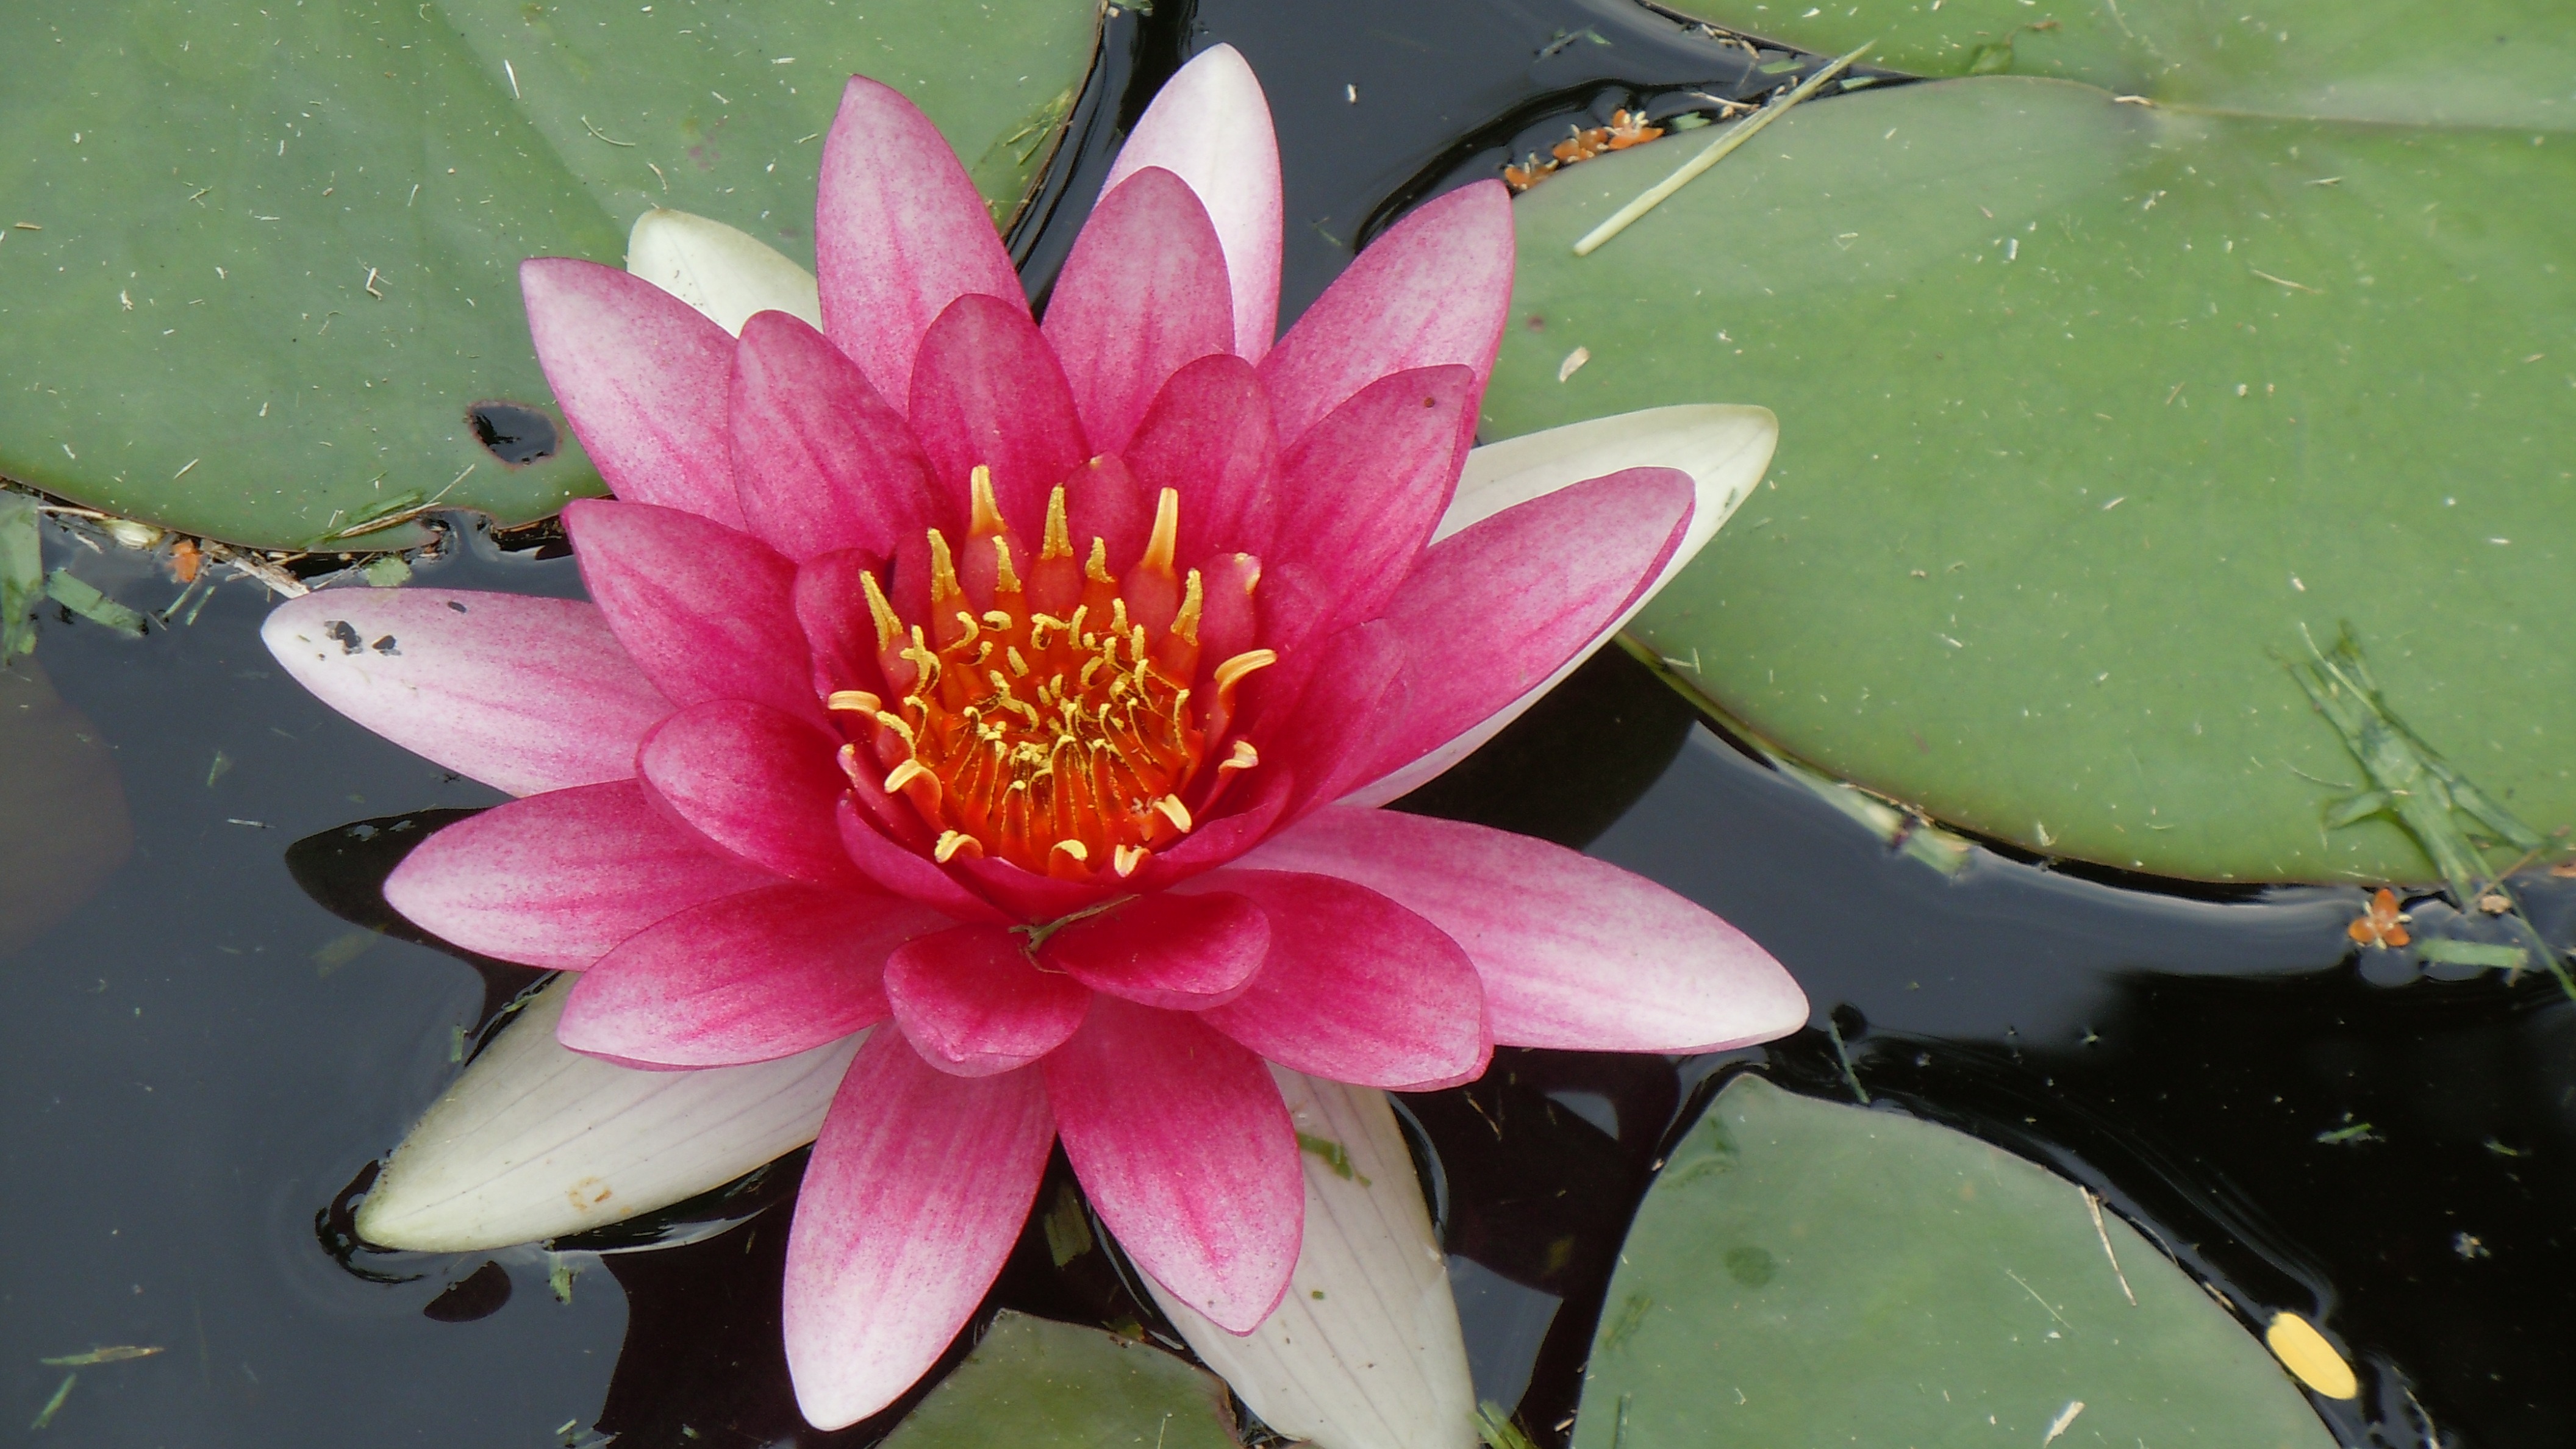
blossom, plant, stem, leaf, flower, petal, bloom, floral, environment, herb, natural, botany, agriculture, sacred lotus, aquatic plant, flora, botanical, water lily, wildflower, outdoors, vegetation, lotus, lily, horticulture, organic, pink flower, macro photography, flowering plant, bermuda, land plant, lotus family, proteales, hedgehog cactus